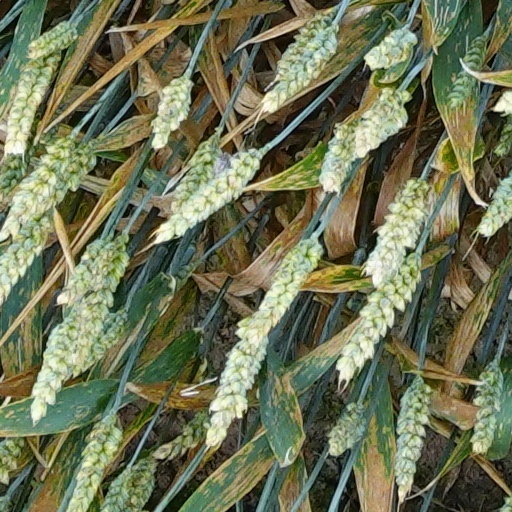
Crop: wheat